Criminal Minds season 5

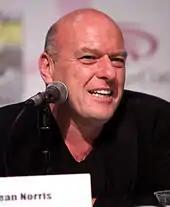
"Breaking Bad" star Dean Norris appears in the episode "A Thousand Words" as Det. John Barton.

In the episode "Exit Wounds", Mark L. Young guest-starred as Owen Porter, a serial killer and, at one point, a cannibal, from an abusive family. Eric Ladin guest-starred as Joshua Beardsley, a man who seeks vengeance against Porter for murdering his mother Carol, played by Dale Dickey. In the episode "The Internet is Forever", Ned Schmidtke guest-starred as Austin Chapman, the criminal accomplice of Robert Johnson, a.k.a. "The Internet Killer." In the season finale "Our Darkest Hour", Tim Curry guest-starred as one of the series most notorious criminals, Billy Flynn, a.k.a. "The Prince of Darkness", a serial killer who murders all but one victim. Eric Close guest-starred as Matt Spicer, a police detective leading the Prince of Darkness case, Robert Davi guest-starred as Spicer's partner, Detective Adam Kurzbard, and Linda Purl guest-starred as Colleen Everson, a woman who, after Billy Flynn raped her and murdered her husband, attempted suicide twice.